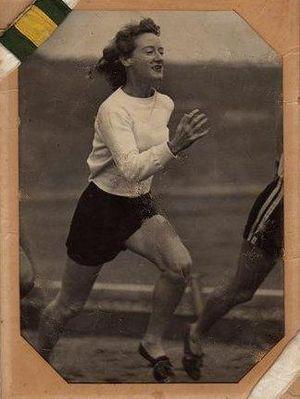
Joyce A. King est une athlète australienne.